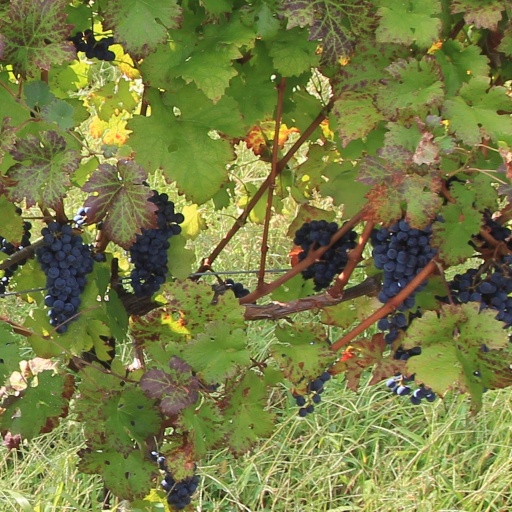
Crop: grape